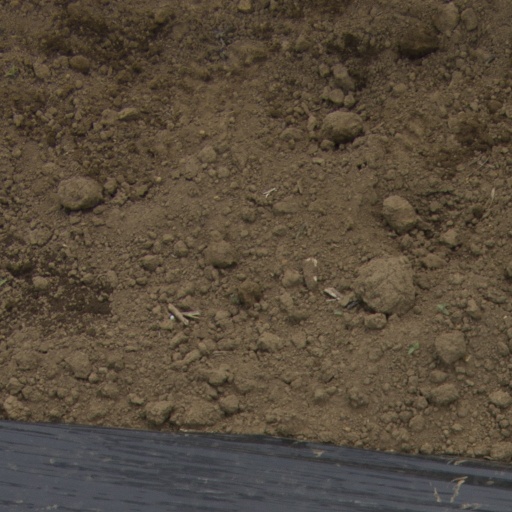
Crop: Jerusalem artichoke